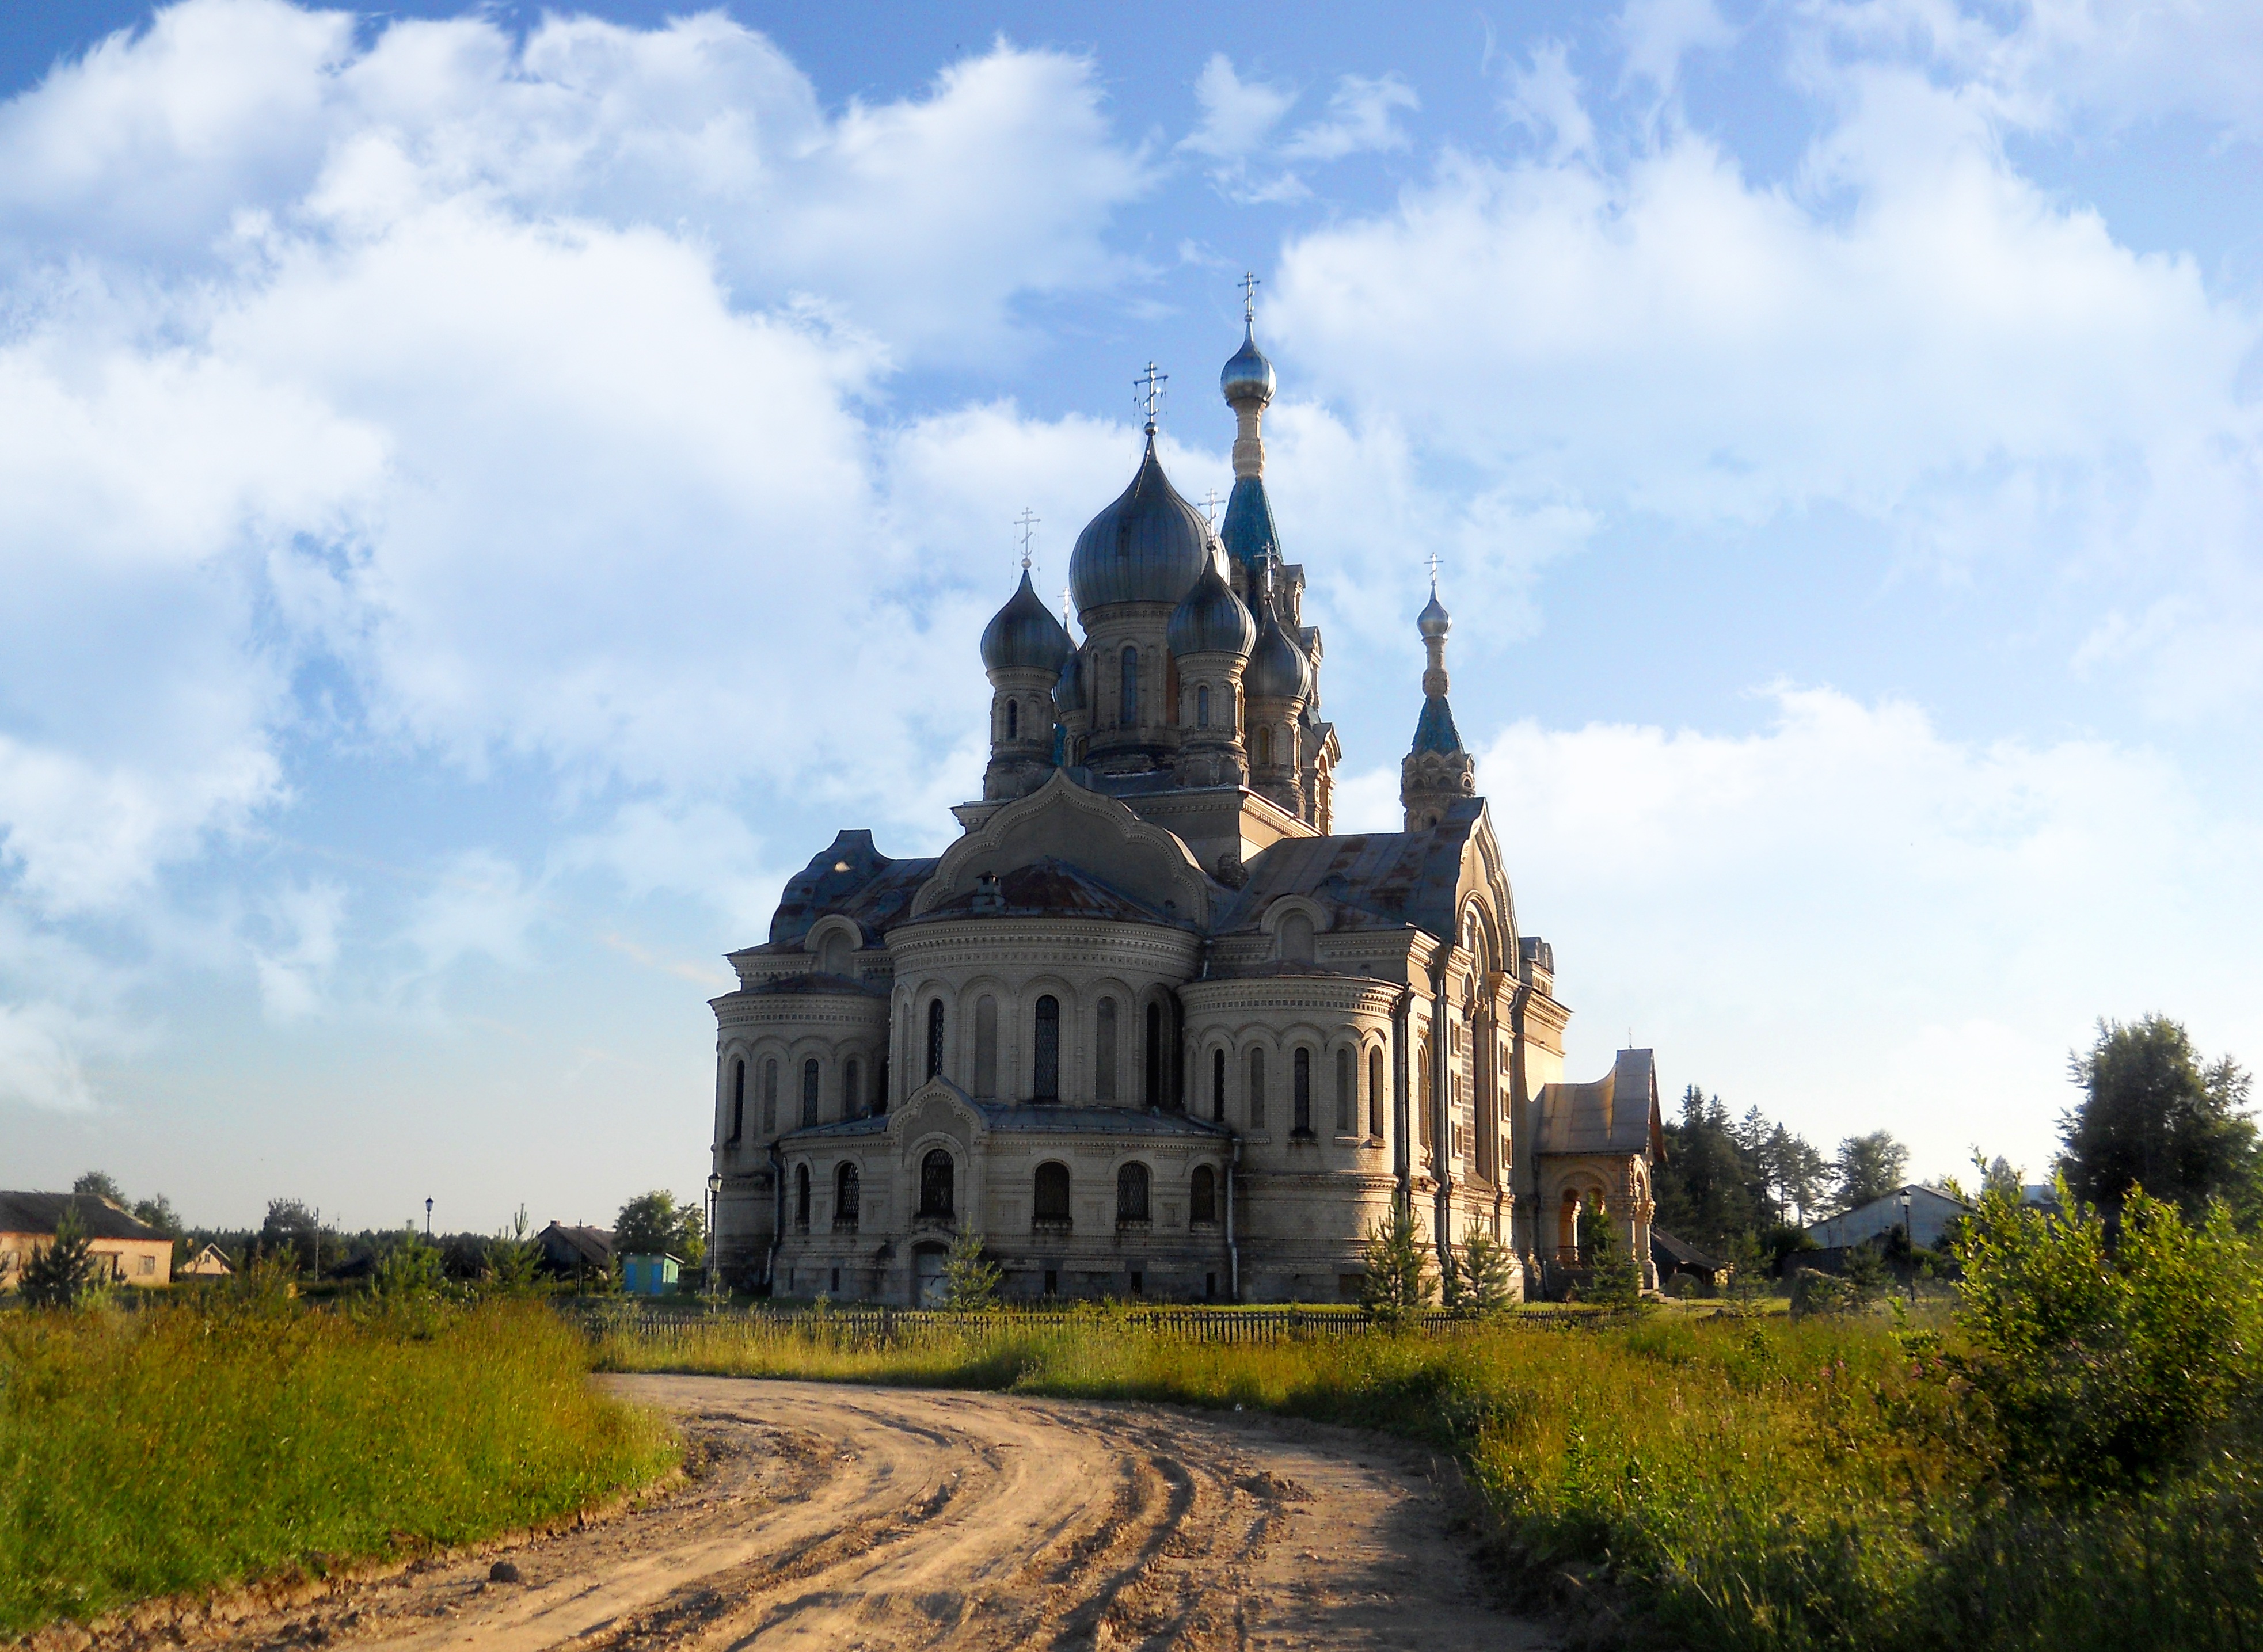
architecture, sky, building, chateau, palace, tower, religion, castle, landmark, church, tourism, place of worship, clouds, temple, monastery, dome, estate, russia, tours, kukoba